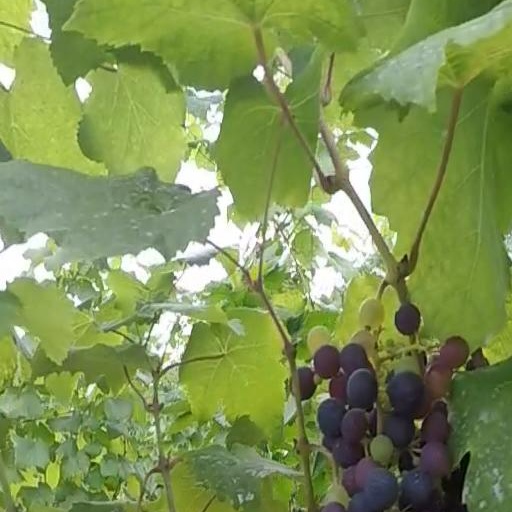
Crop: grape